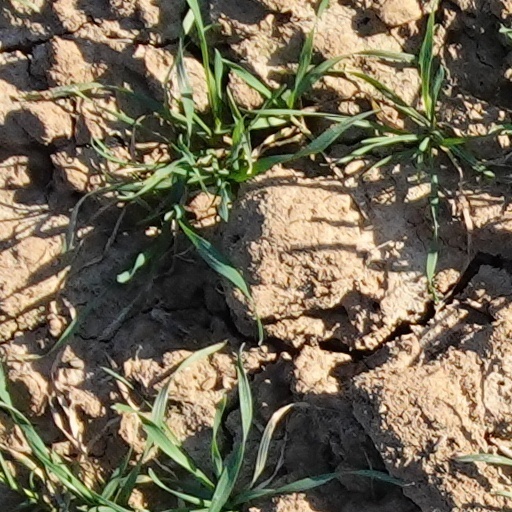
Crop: wheat